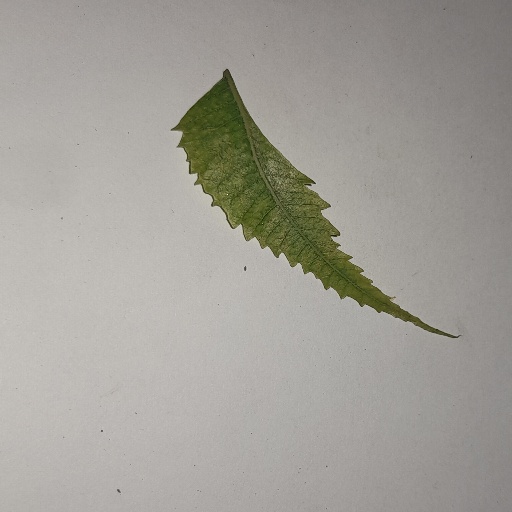
Species: Neem
Leaf condition: Yellow Leaf